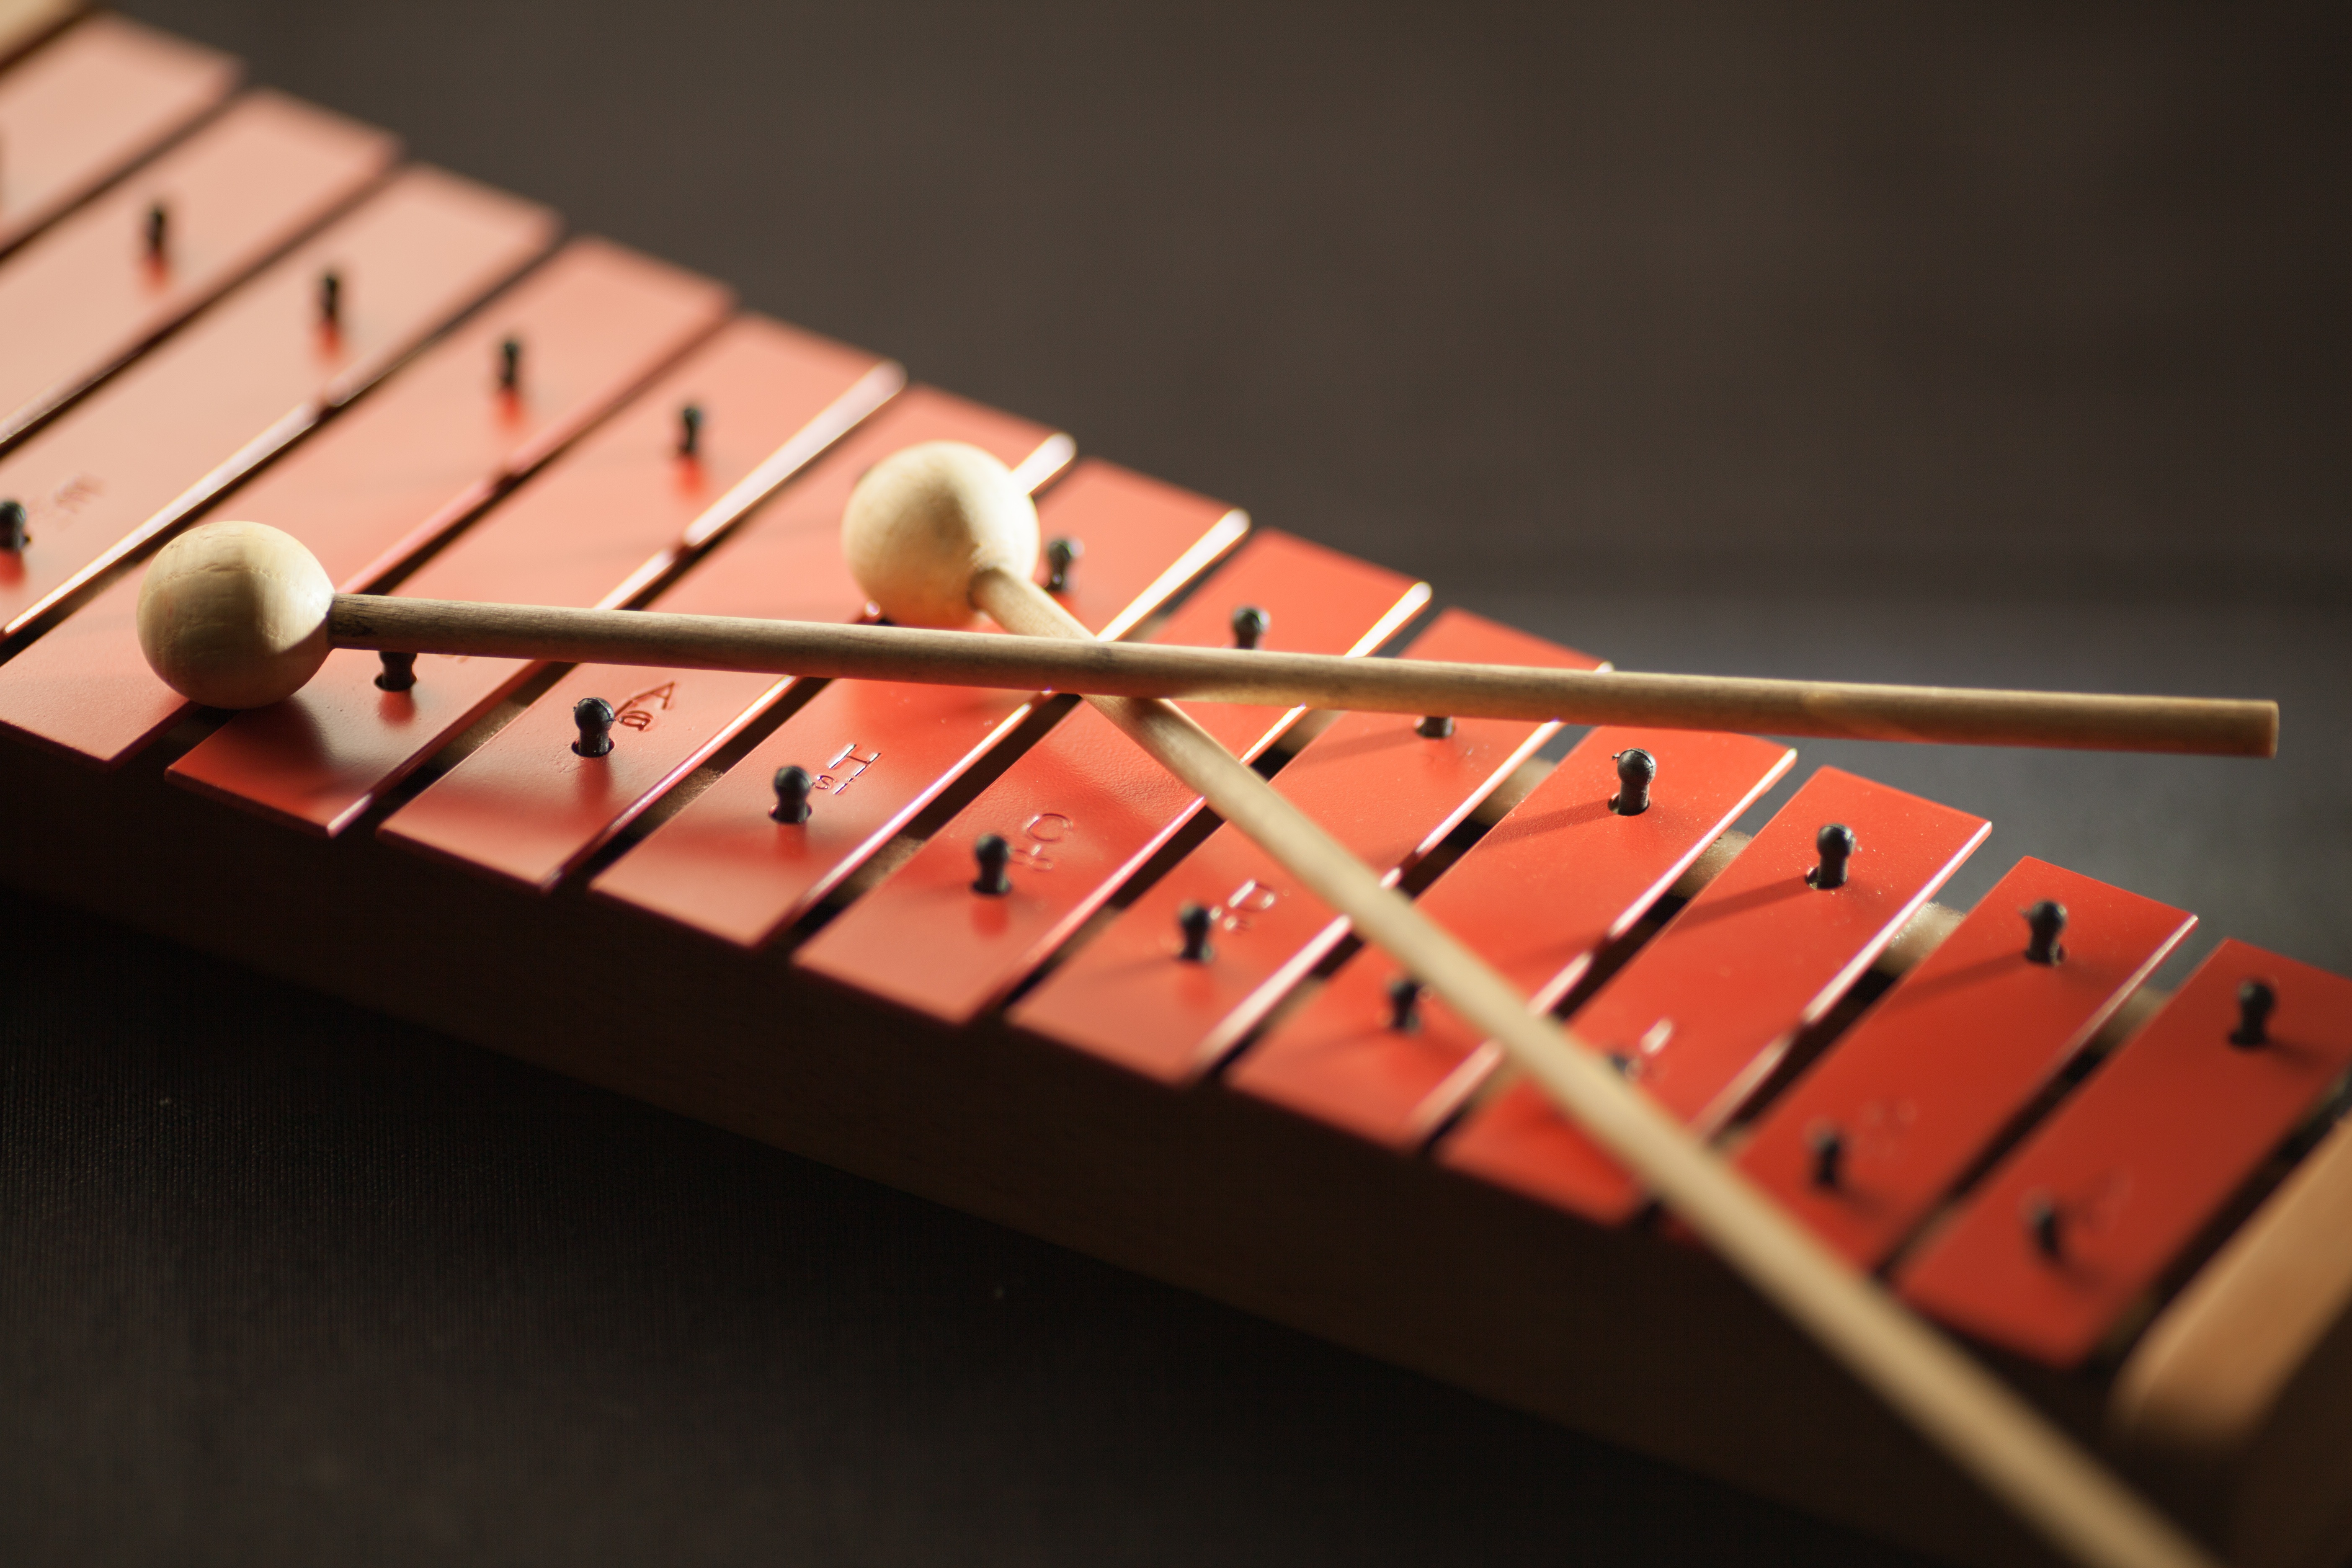
music, wood, guitar, red, color, instrument, musical instrument, close up, sound, xylophone, percussion instrument, string instrument, mallets, plucked string instruments